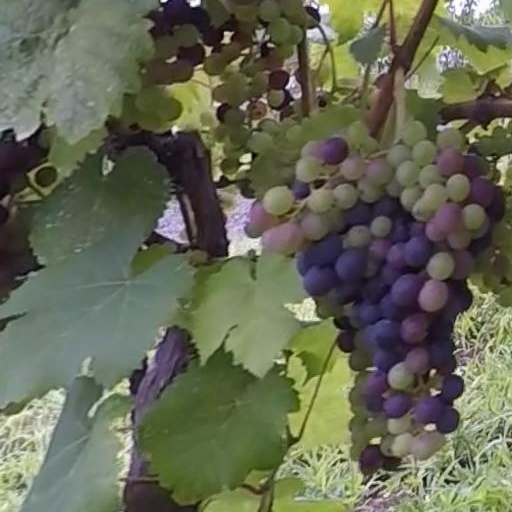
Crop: grape